Charlie and the Chocolate Factory (1985 video game)

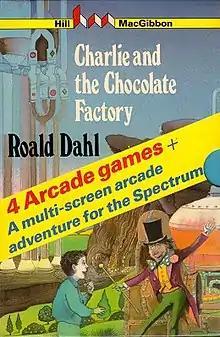

Charlie and the Chocolate Factory is a 1985 video game developed by British studio Soft Option and published by Hill MacGibbon. It was released in the United Kingdom for the ZX Spectrum. It is loosely based on Roald Dahl's 1964 book of the same name, and consumers had the option of buying the game and book as a set.